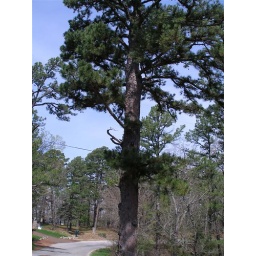
Massive pine tree near road.